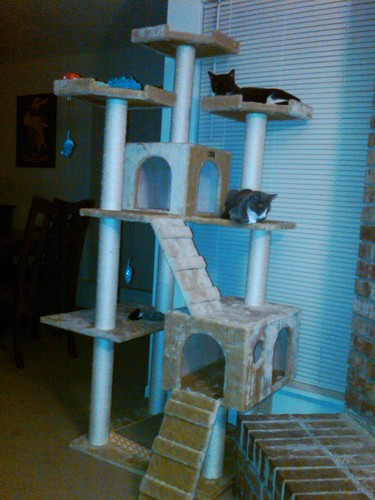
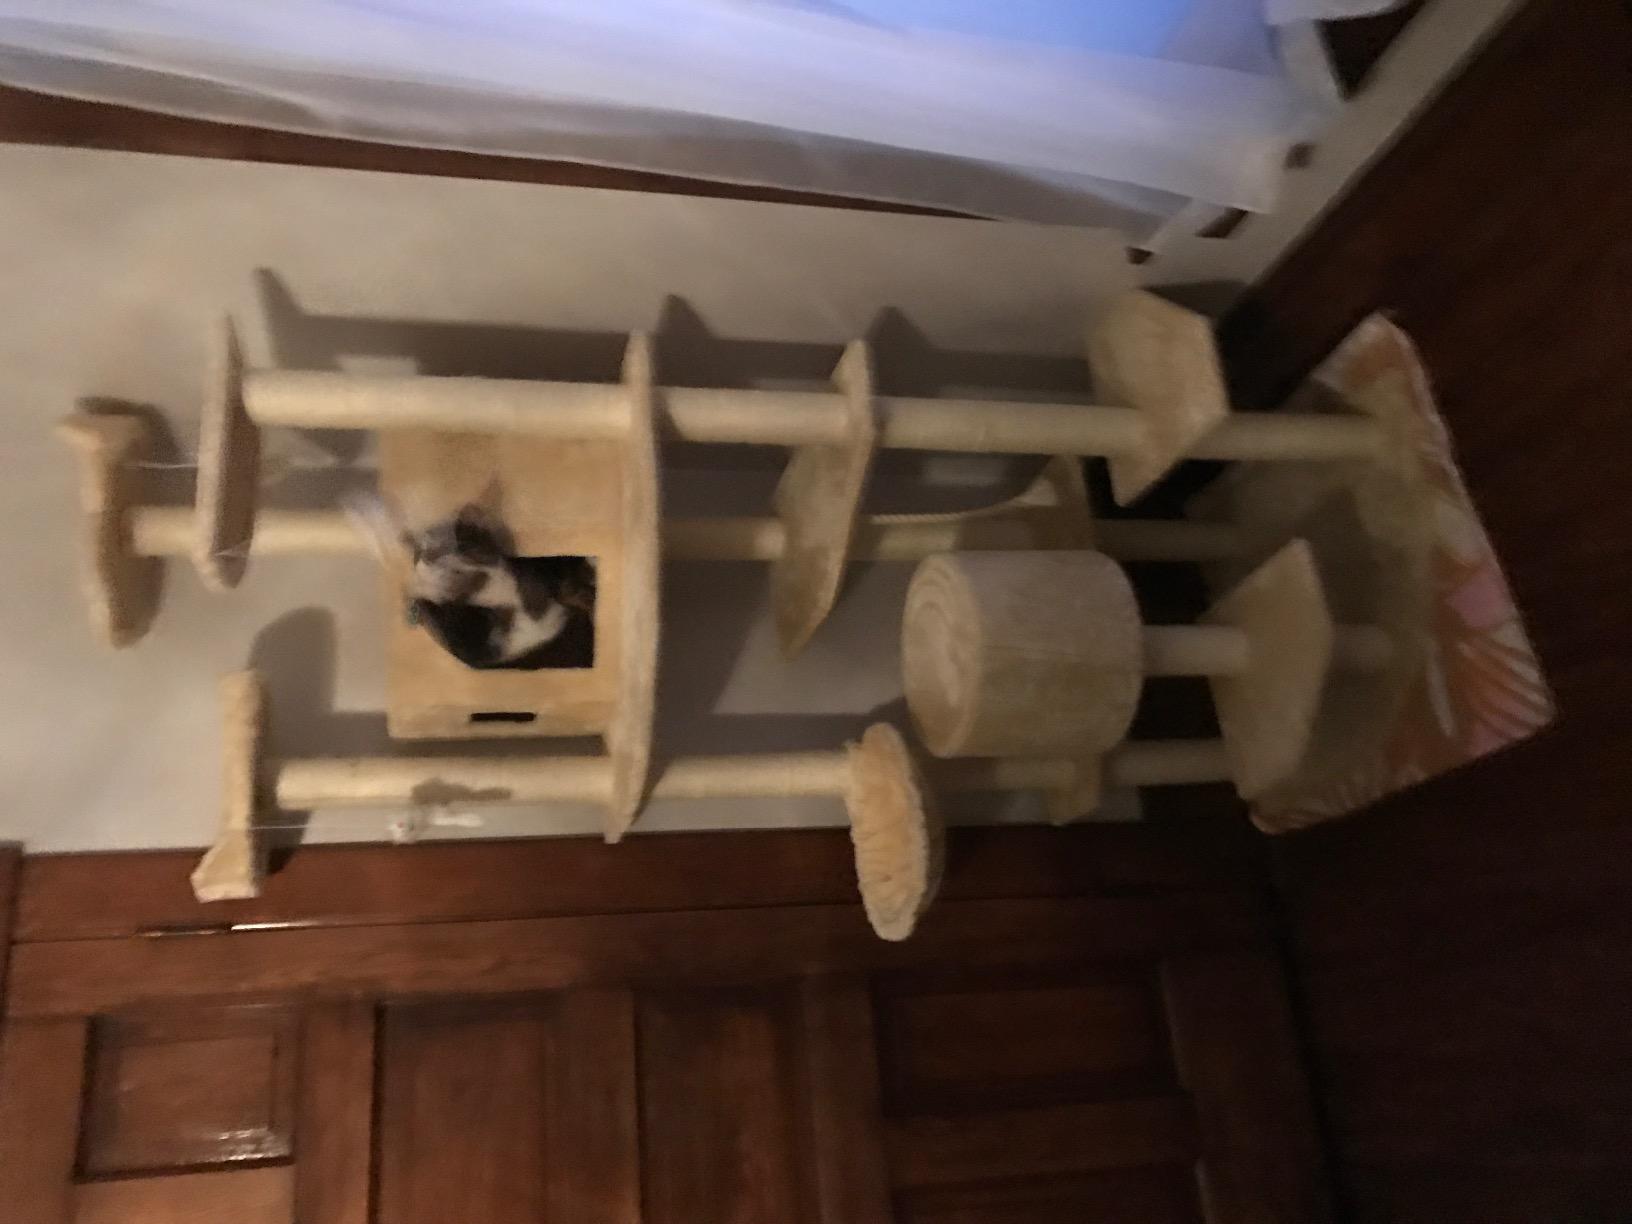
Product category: items_cat tree
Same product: no